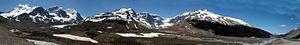
Le chaînon Winston Churchill, Winston Churchill Range en anglais, est une chaîne de montagnes située dans les chaînons Park des Rocheuses canadiennes, en partie dans le parc national de Jasper, à la limite des provinces d'Alberta et de Colombie-Britannique. La chaîne est nommée en l'honneur de Winston Churchill, ancien Premier ministre du Royaume-Uni.